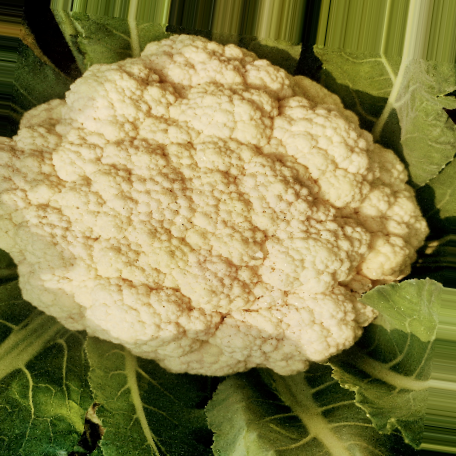
Label: Disease Free